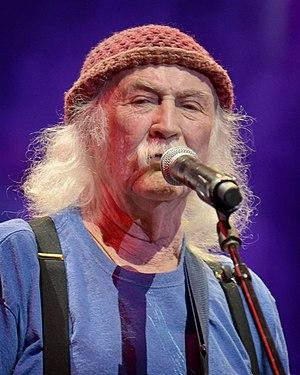
David Crosby, né le 14 août 1941 à Los Angeles, Californie, est un chanteur, arrangeur vocal, guitariste et compositeur américain. Il est reconnu pour la qualité de sa voix haute et pure, ainsi que pour ses talents d'arrangeur de chœurs. Il a également travaillé de façon marginale pour le cinéma et la télévision comme compositeur, acteur et producteur. Il a été dans les années 1960 membre des Byrds puis a co-fondé Crosby, Stills & Nash en 1968, rejoints l'année suivante par Neil Young, formant un des groupes les plus importants de la musique et de la culture américaine du XXᵉ siècle.